Mike Portnoy

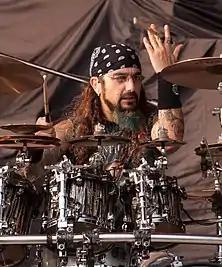
Portnoy performing at a concert in 2010

In the spring of 2010, Portnoy filled in for Avenged Sevenfold's former drummer, Jimmy "The Rev" Sullivan, who died during the production of the band's fifth album "Nightmare". On May 5, 2010, Portnoy released a statement on his status with Avenged Sevenfold on their official website, confirming his working relationship with the band.